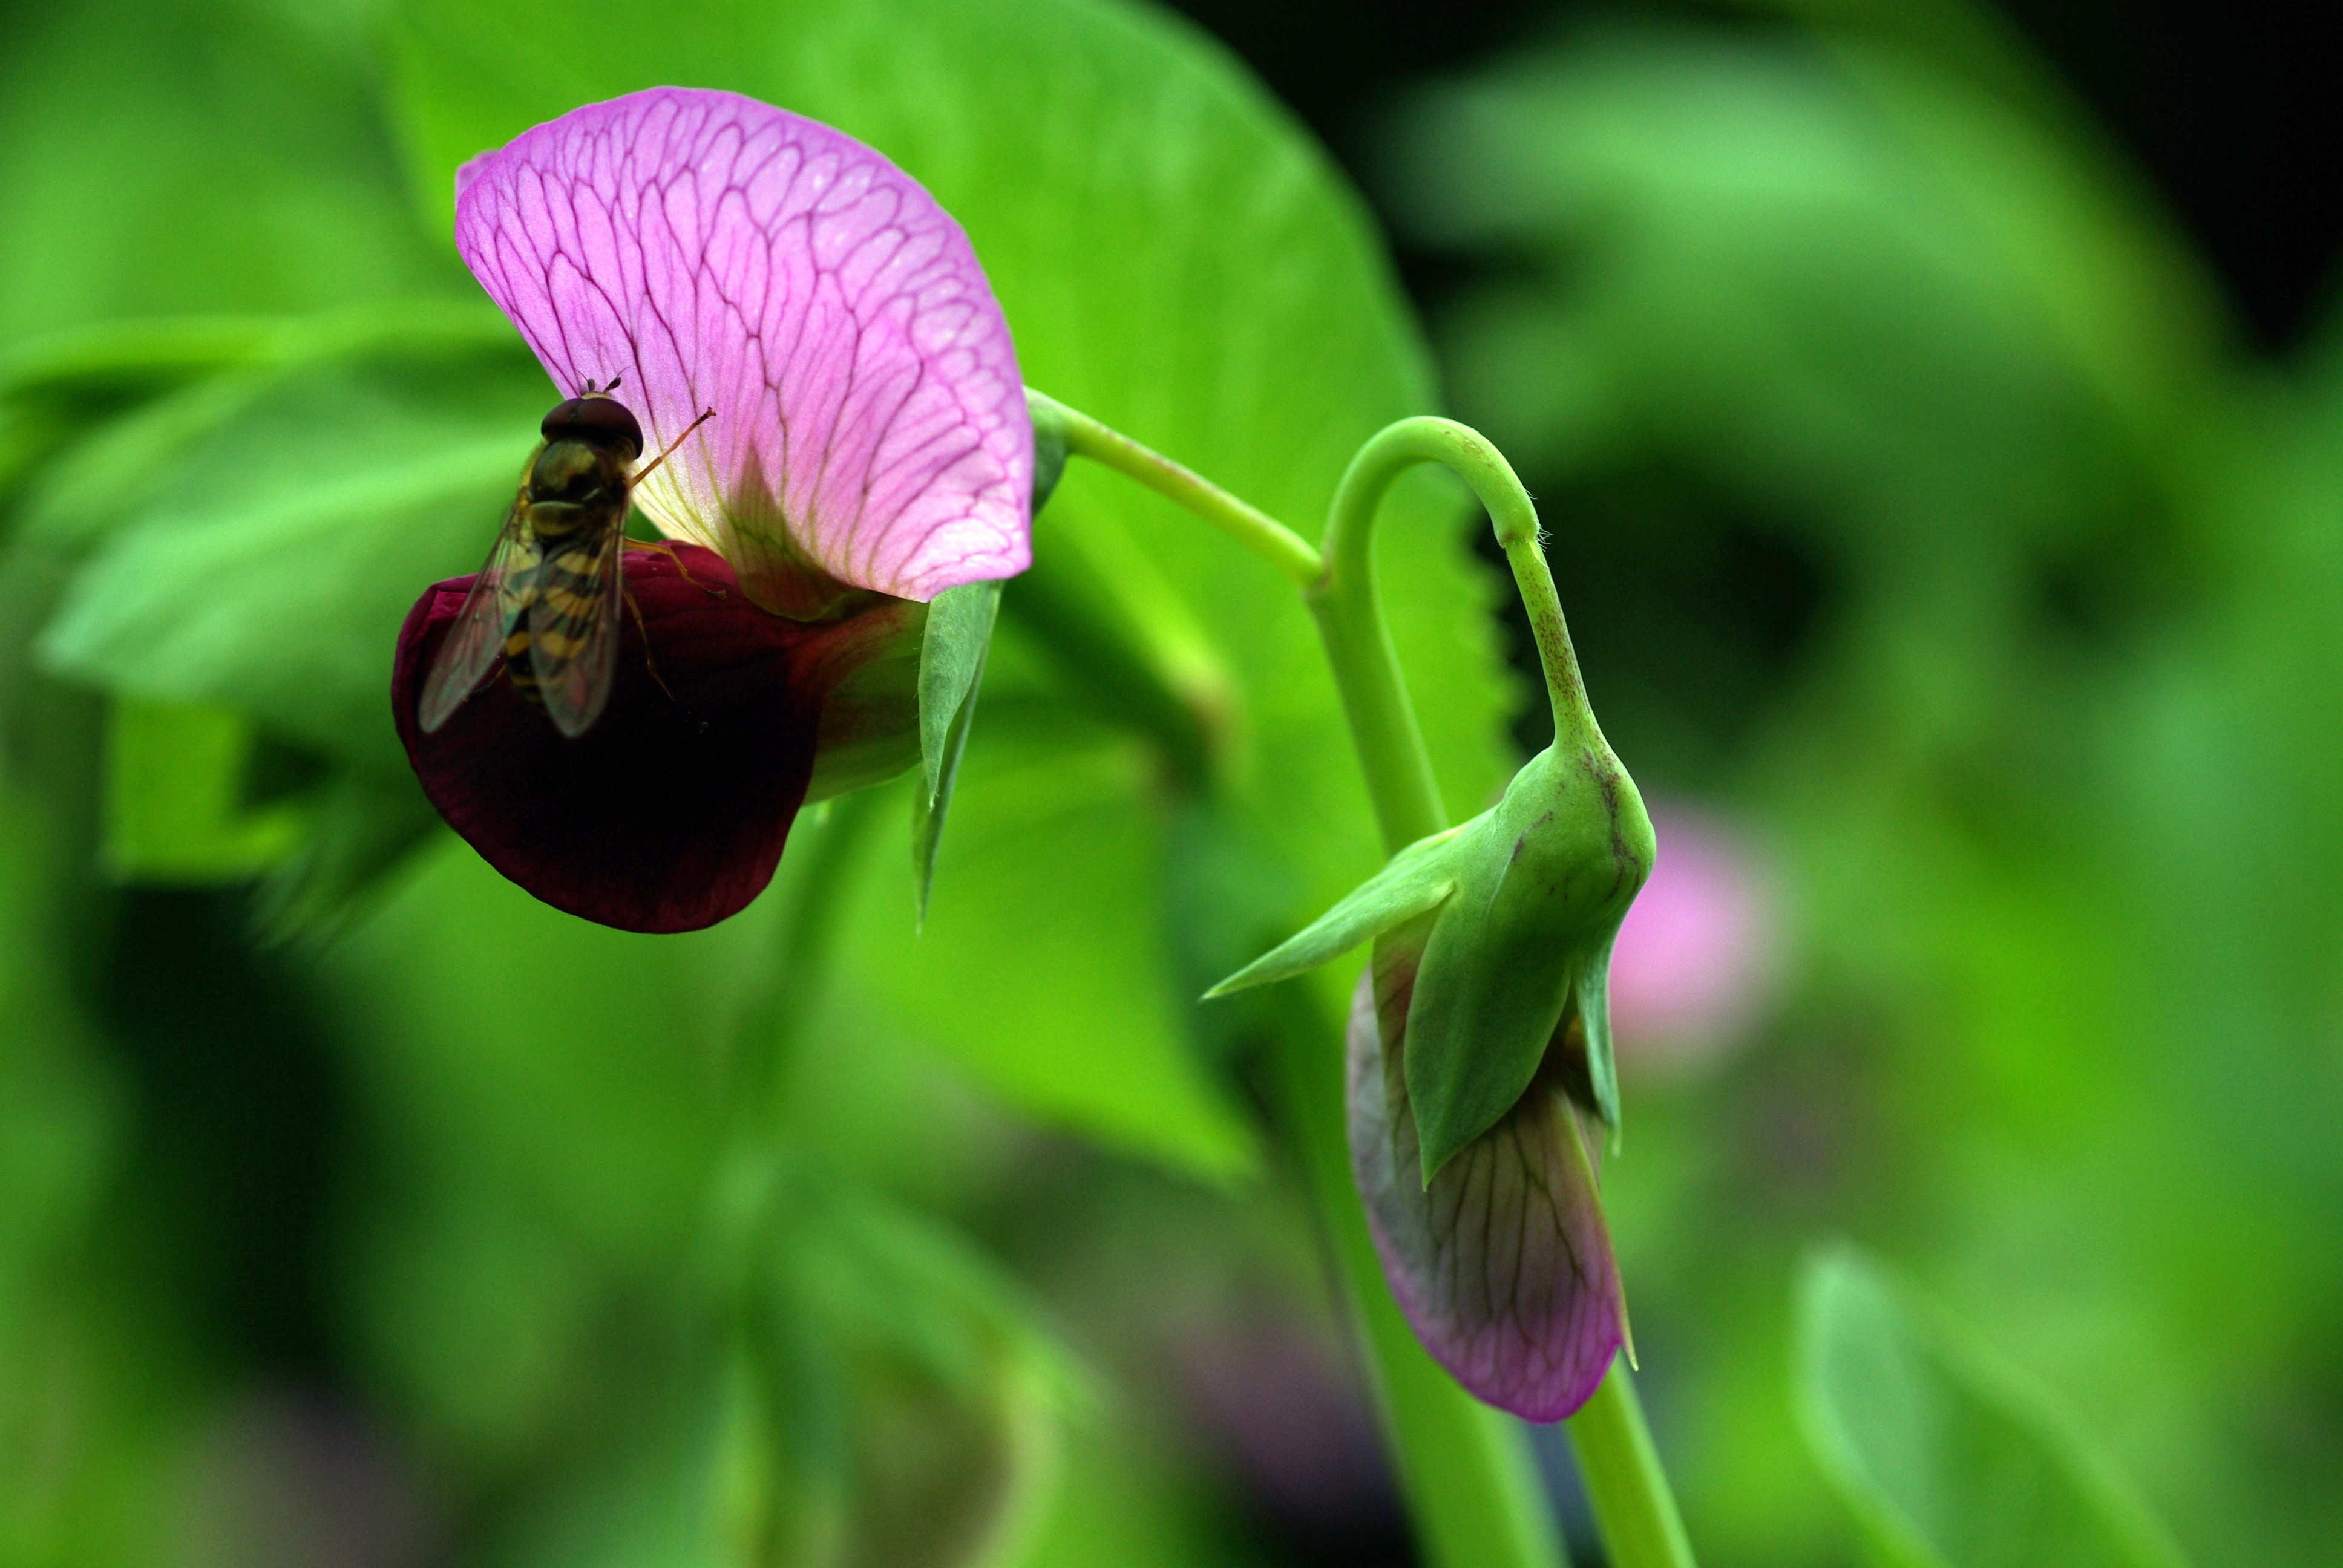
nature, blossom, plant, photography, leaf, flower, purple, bloom, fly, green, insect, botany, flora, fauna, invertebrate, wildflower, close up, pea, nectar, macro photography, flowering plant, plant stem, land plant, dayflower family